United States v. Antelope

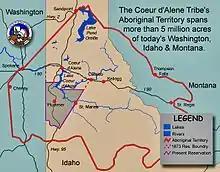
Map showing location of Coeur d'Alene reservation

In February 1974, Gabriel Francis Antelope, Leonard Francis Davison, William Andrew Davison, and Norbert Hillary Seyler broke into the home of 81-year-old Emma Teresa Johnson, burglarized the home and beat Johnson to death with their hands and feet. All four were members of the Coeur d'Alene tribe and Johnson was a non-Indian living within the boundaries of the Coeur d'Alene Reservation.